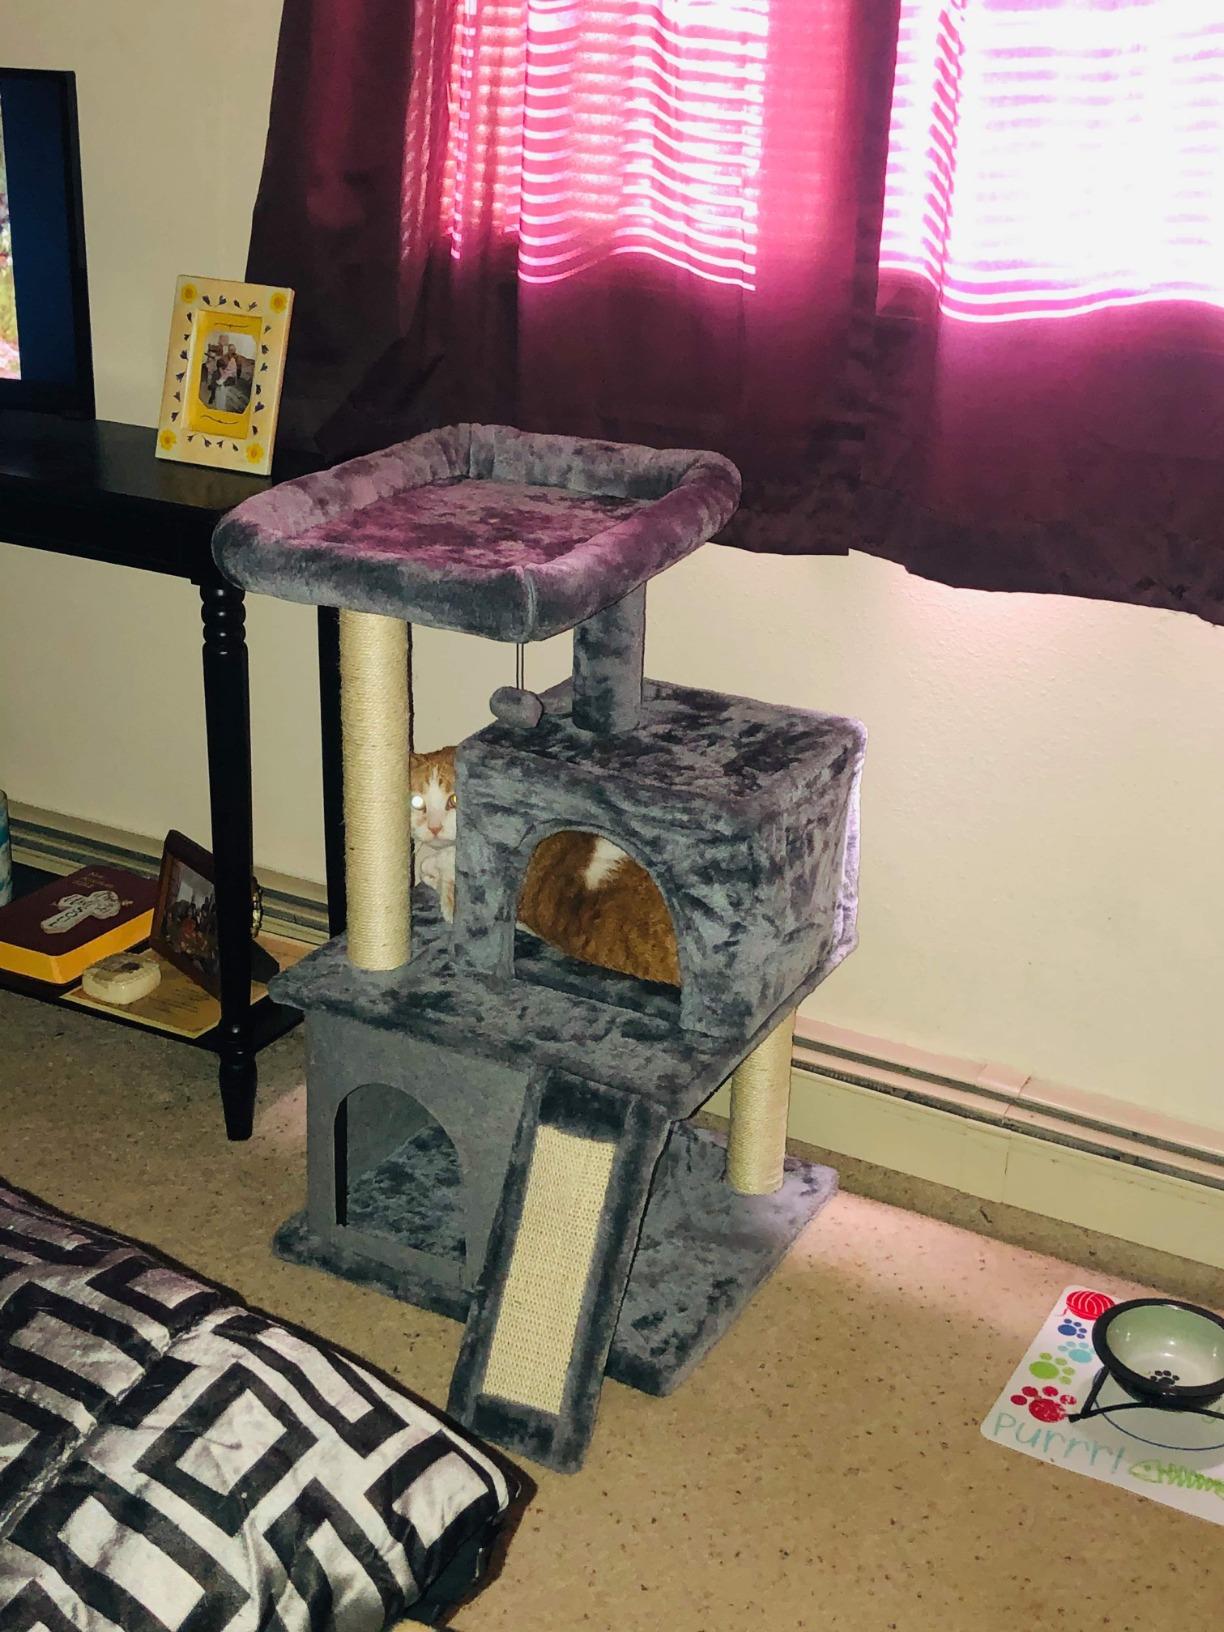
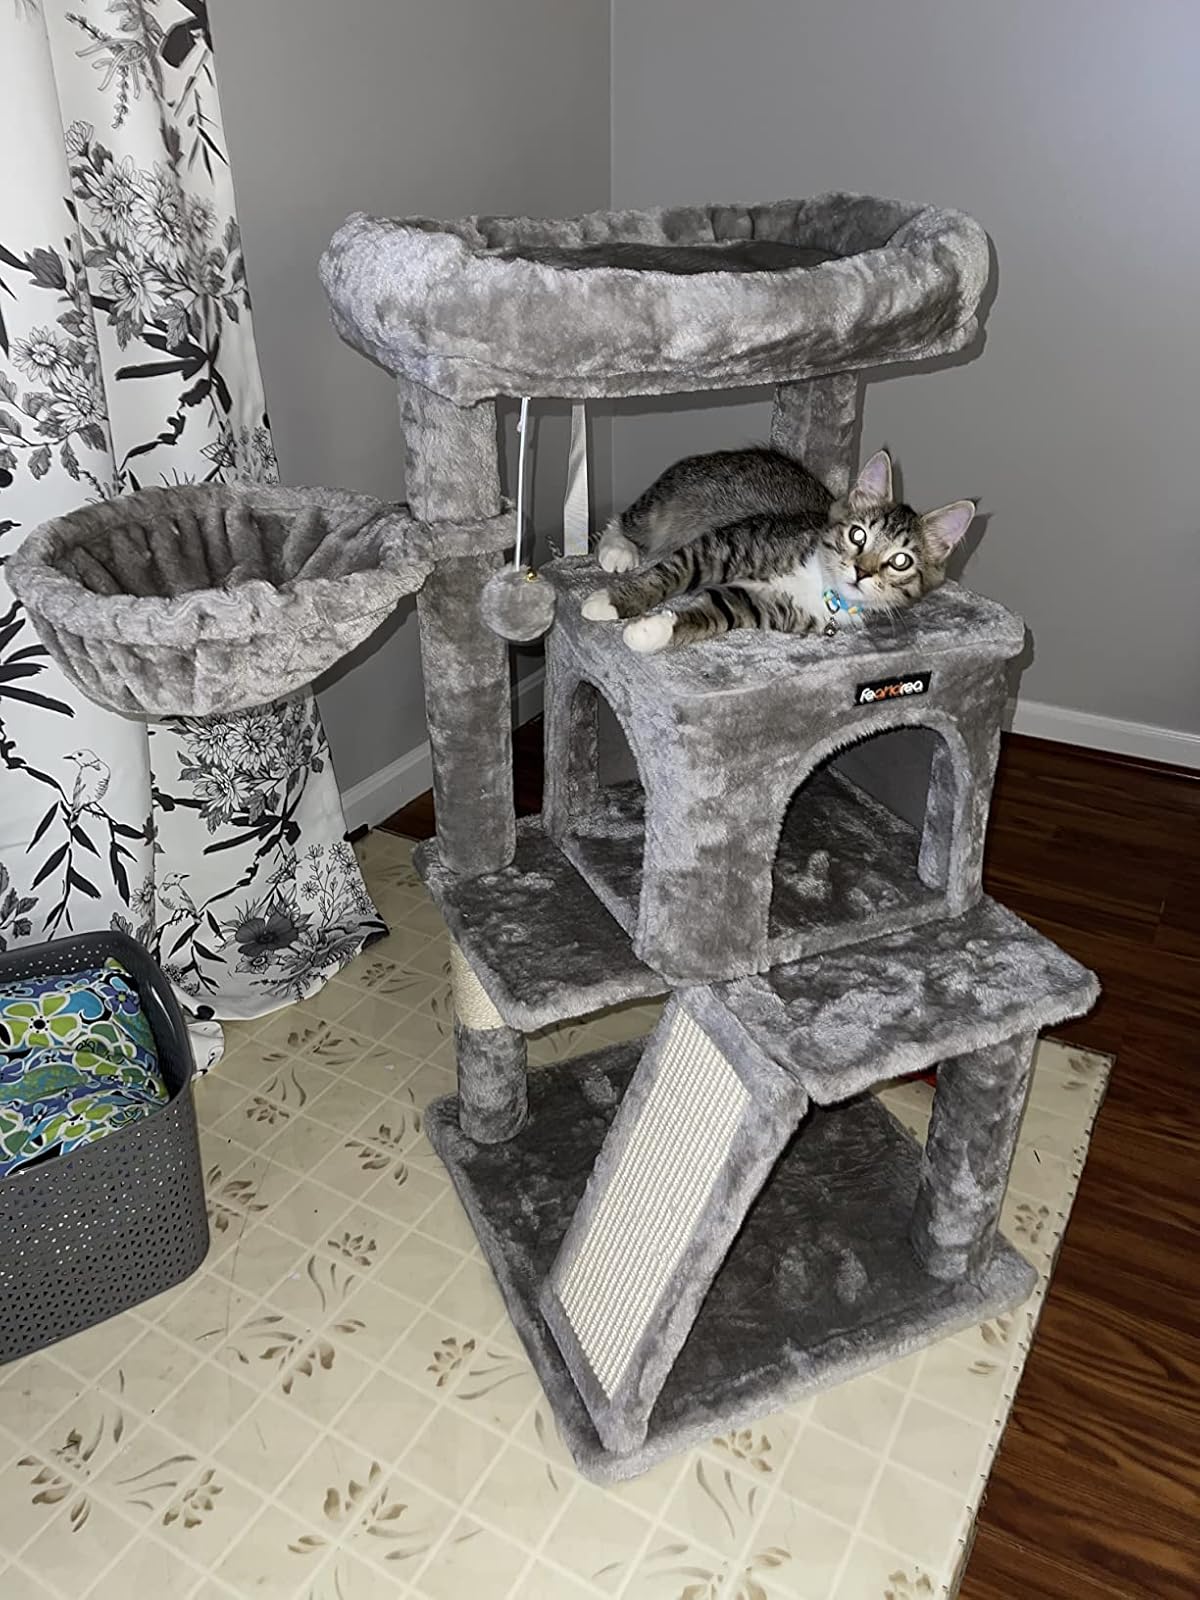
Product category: items_cat tree
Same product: no